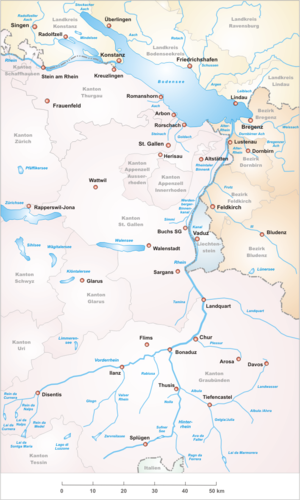
Vorderrhein
Alpen-, Vorder- und Hinterrhein
Vorderrhein er en af Rhinens kildefloder i kanton Graubünden i Schweiz.